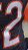
Number: 2